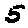
Label: 5